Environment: real
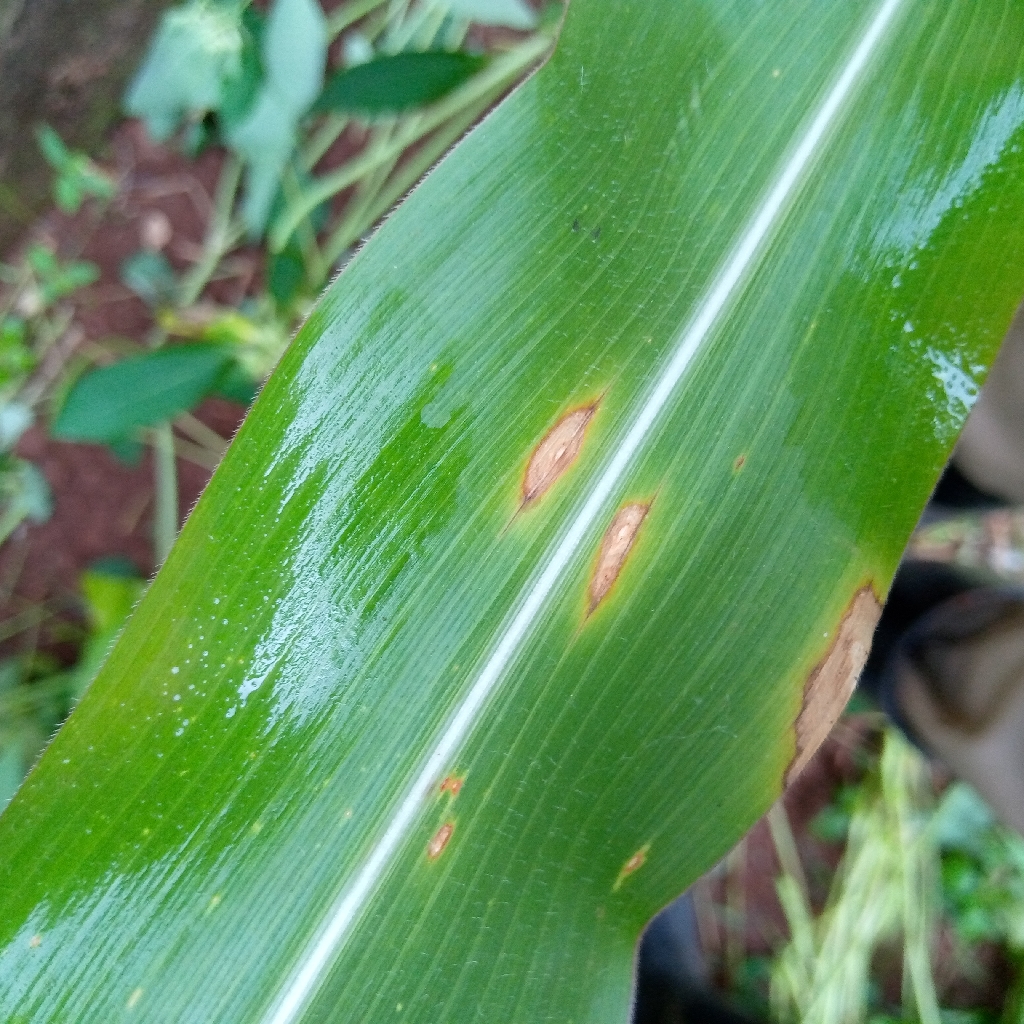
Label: northern_corn_leaf_blight